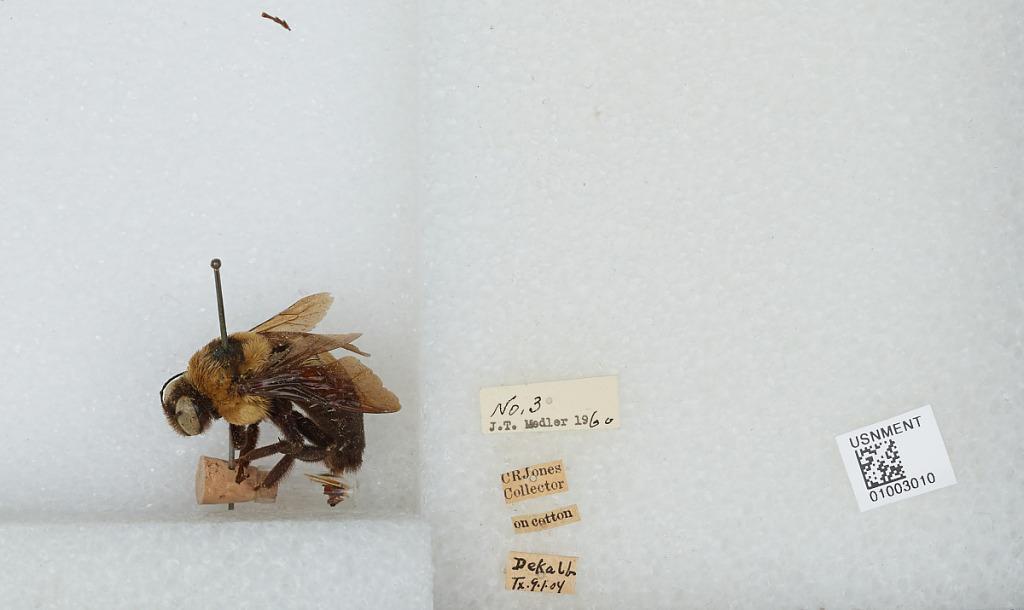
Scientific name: Bombus (Fraternobombus) fraternus (Smith)
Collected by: C. Jones
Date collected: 1904-9-1
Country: United States
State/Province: Texas
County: Bowie
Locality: DeKalb
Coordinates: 33.5081, -94.6164